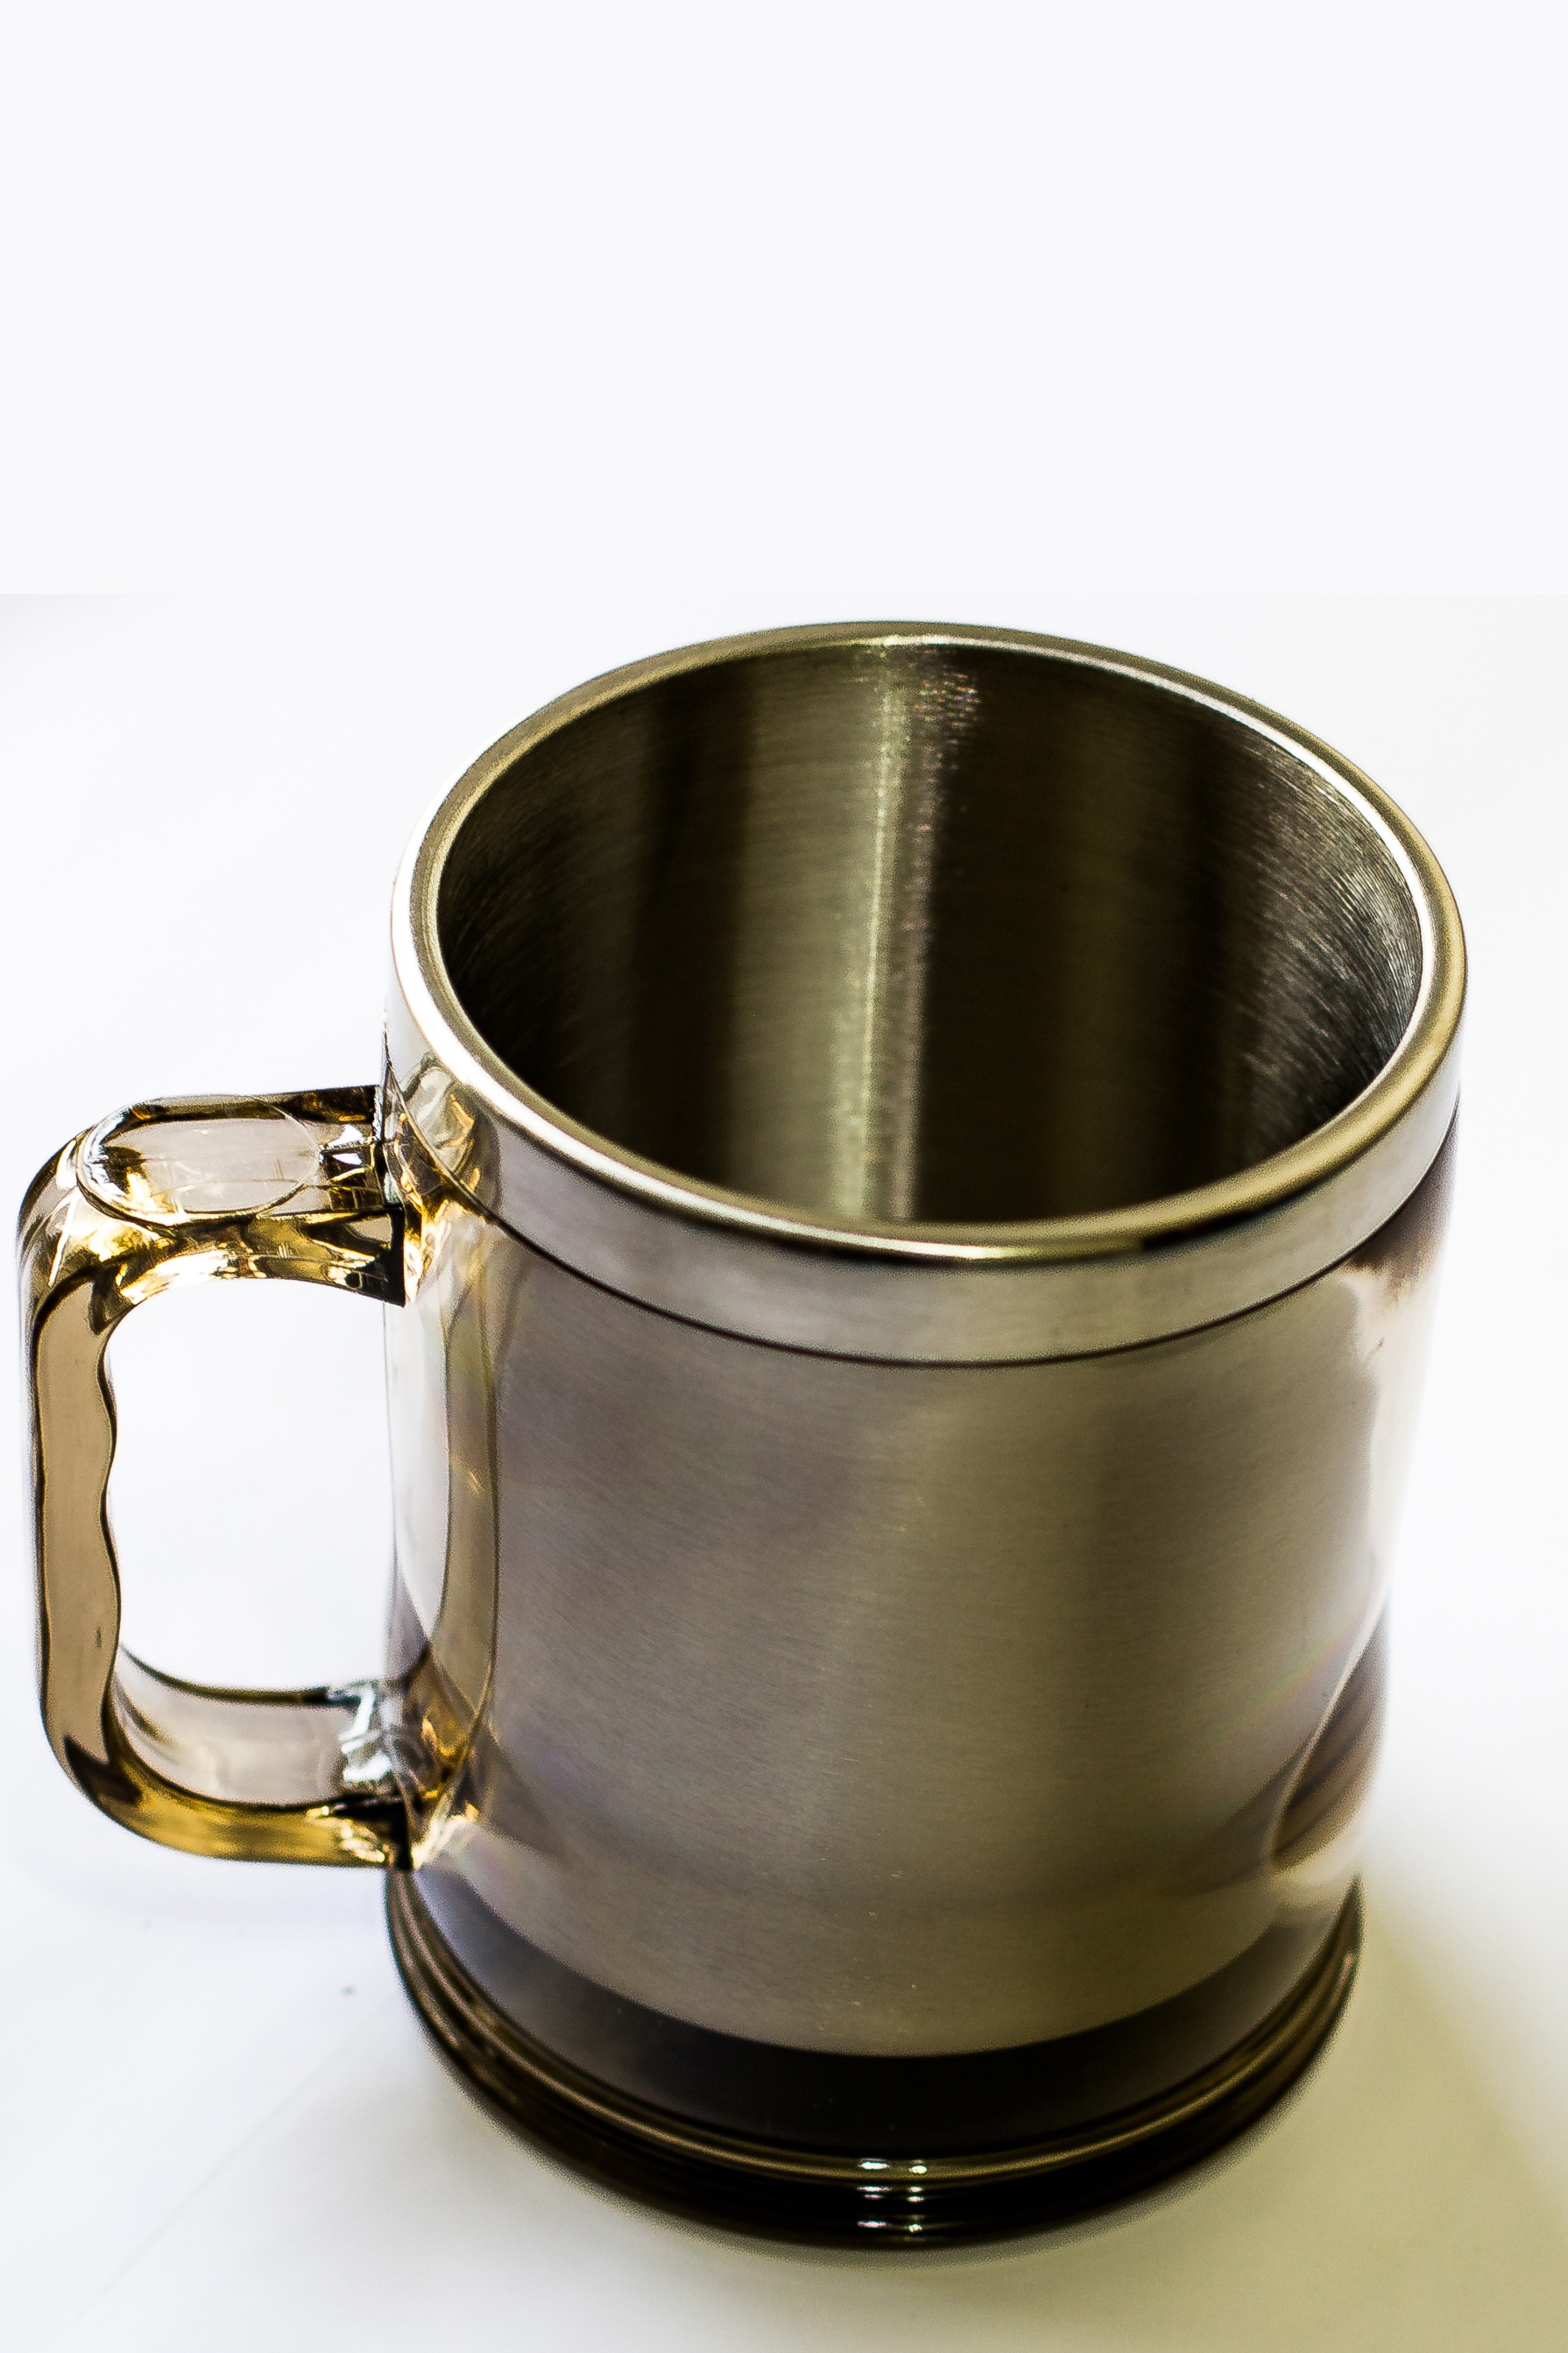
white, glass, jar, cup, metal, beverage, mug, coffee cup, product, brass, acrylic, man made object, drinkware